Dale Hodges Park

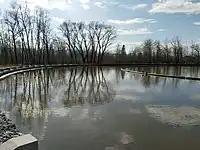
Nautlius Pond

According to the lead artists of Watershed+, who led the conceptual design for the park, "the stormwater treatment is looked on as an opportunity, to help define the park's character and create a specific environment. Instead of an unapparent and visually disconnected treatment system, the journey of the stormwater throughout the park participates in the creation of different habitats. Open water, running water, marshland, riparian, wet meadows, etc: all at once the stormwater is creating habitat, being cleaned and expressing the process at work." The overall layout was informed by the journey of the stormwater through the site. The visibility of that stormwater treatment process invites viewers to consider the relationship between the city and the environment.